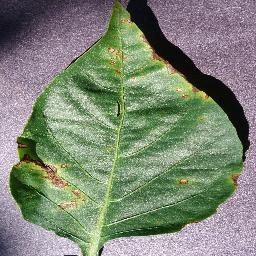
Label: Pepper,_bell___Bacterial_spot